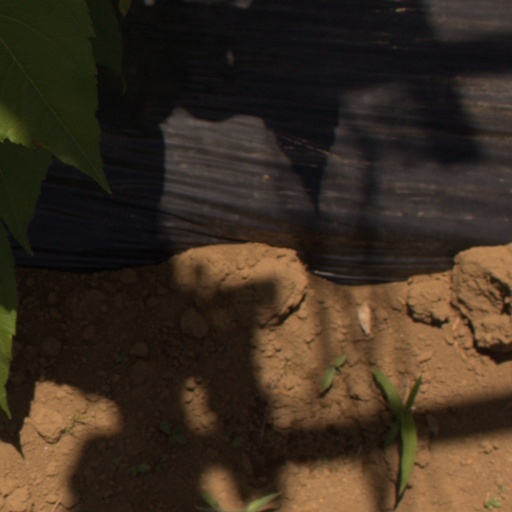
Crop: Jerusalem artichoke